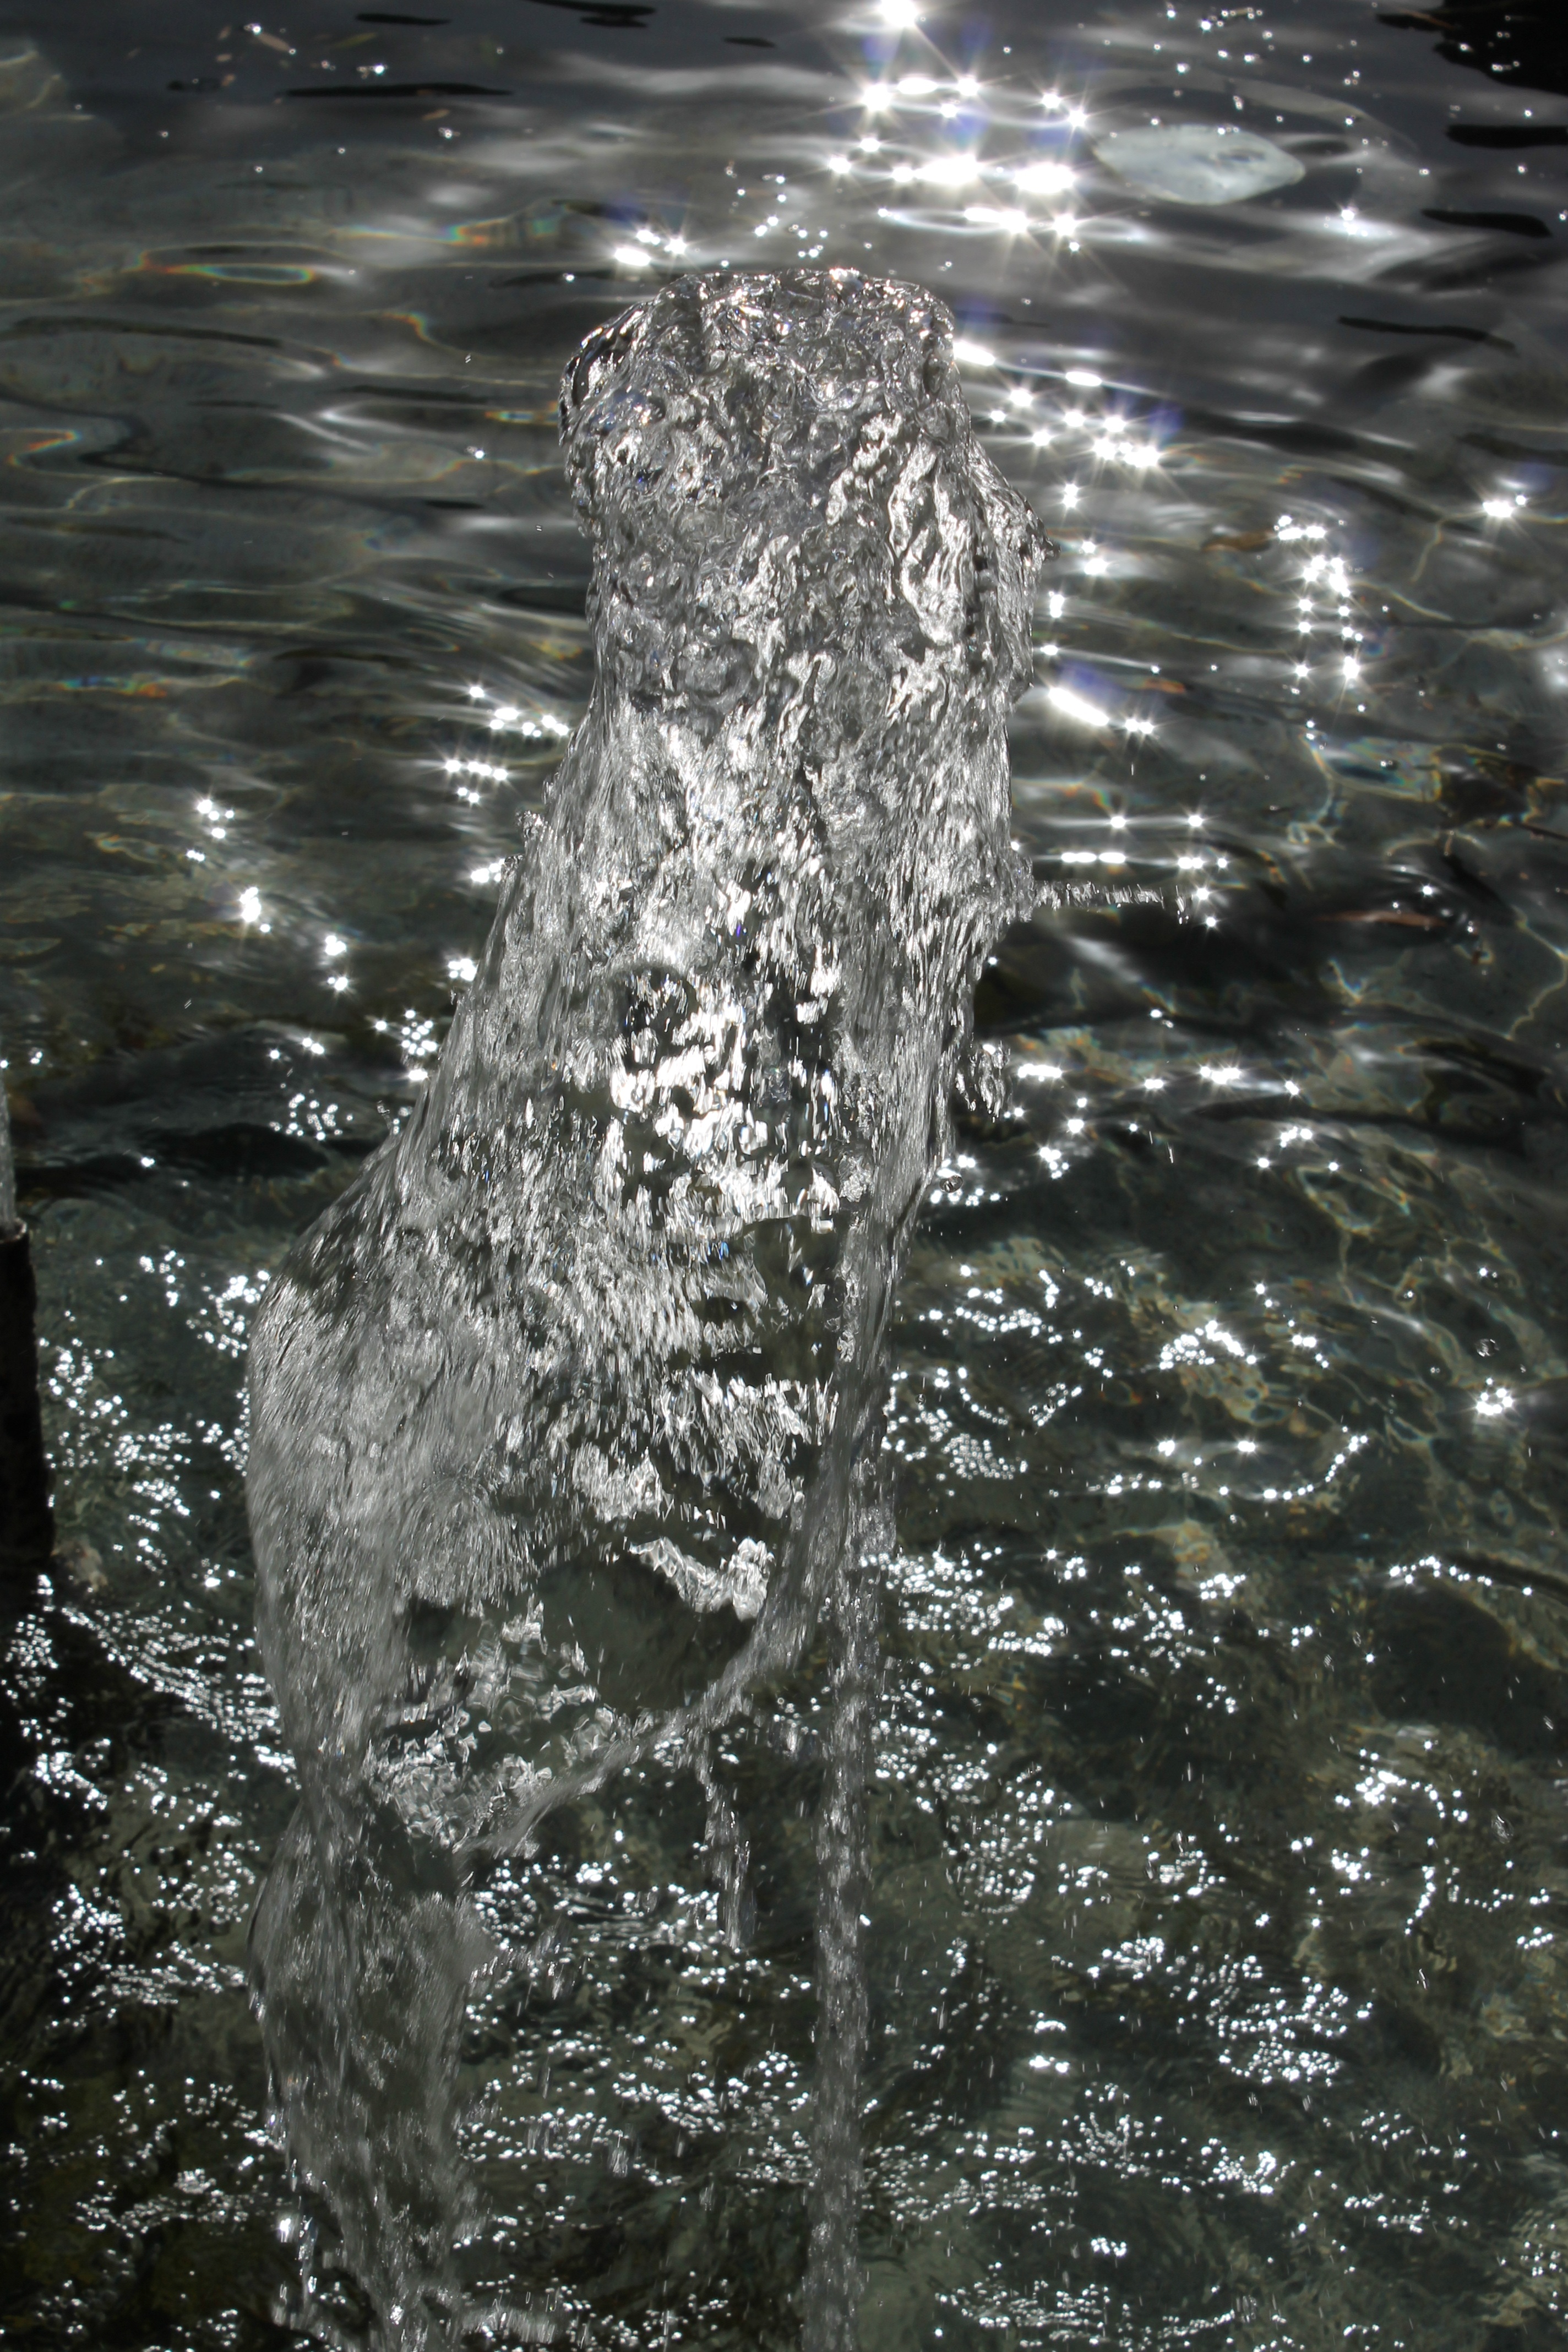
water, nature, snow, winter, wave, frost, ice, reflection, weather, day, water feature, freezing, slow motion